Menzieshill High School

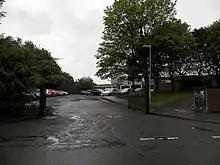
The school entrance in 2016

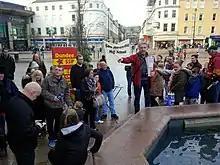
Demonstration outside Dundee City Chambers

In November 2014, Dundee City Council proposed to close Menzieshill High School and move the pupils to Harris Academy in 2016, when the new Harris building on Perth Road was built. The public consultation closed on 27 February 2015 and a final decision on whether to close the school was made on 22 June 2015 where 18 councillors voted in favour of the closure with 14 councillors against. Menzieshill Reverend Bob Mallinson said he would keep the fight going on and take it to parliament, but the government did not approve nor debate on the issue, confirming that the school would close as scheduled.